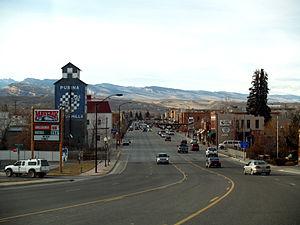
Lander est une cité du comté de Fremont située dans le centre de l'État américain du Wyoming. En 2010, la population s'élevait à 7 487 personnes. La cité tire son nom de l'explorateur Frederick W. Lander.